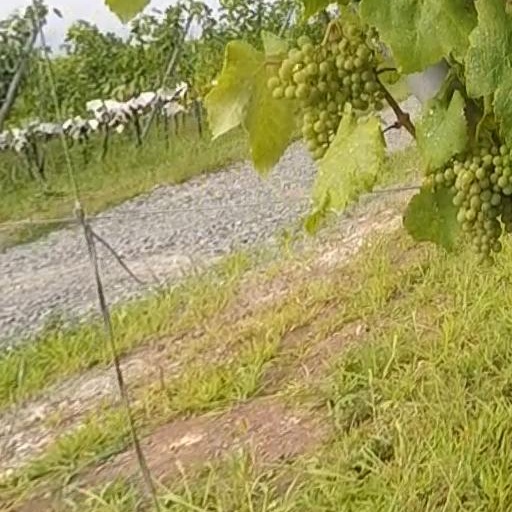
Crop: grape